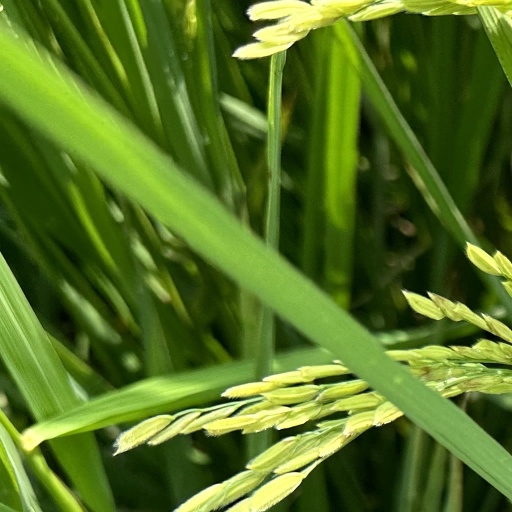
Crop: rice